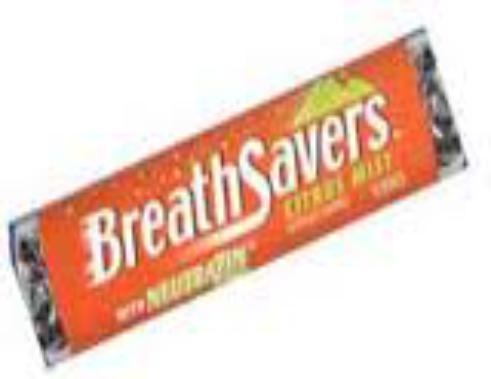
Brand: Breath Savers
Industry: Food